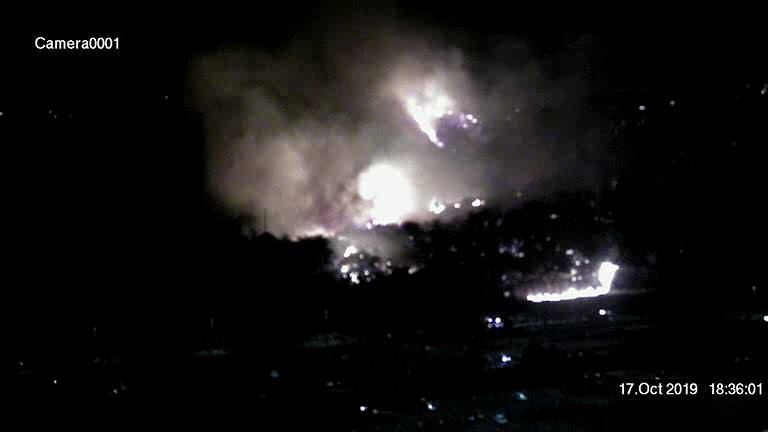
Fire: yes
Smoke: yes